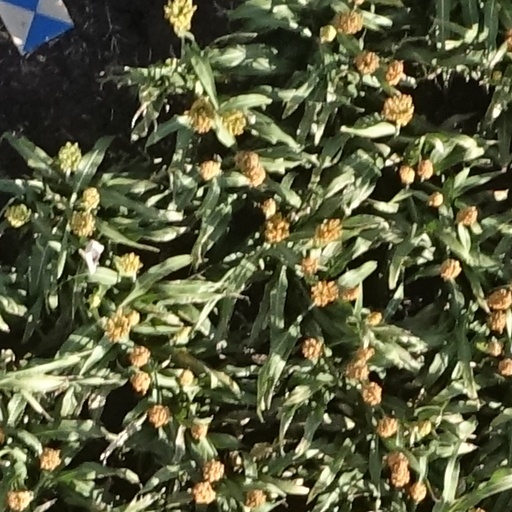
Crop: sorghum